Henri-Lucien Cheffer

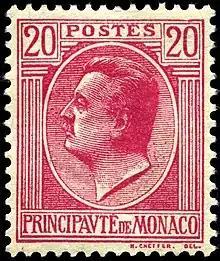
1924 Monaco stamp design by Henry-Lucien Cheffer

Cheffer was a member of the Société des Artistes Français, where he exhibited exclusively. During the First World War, Cheffer produced many watercolors depicting scenes of battle and destruction.